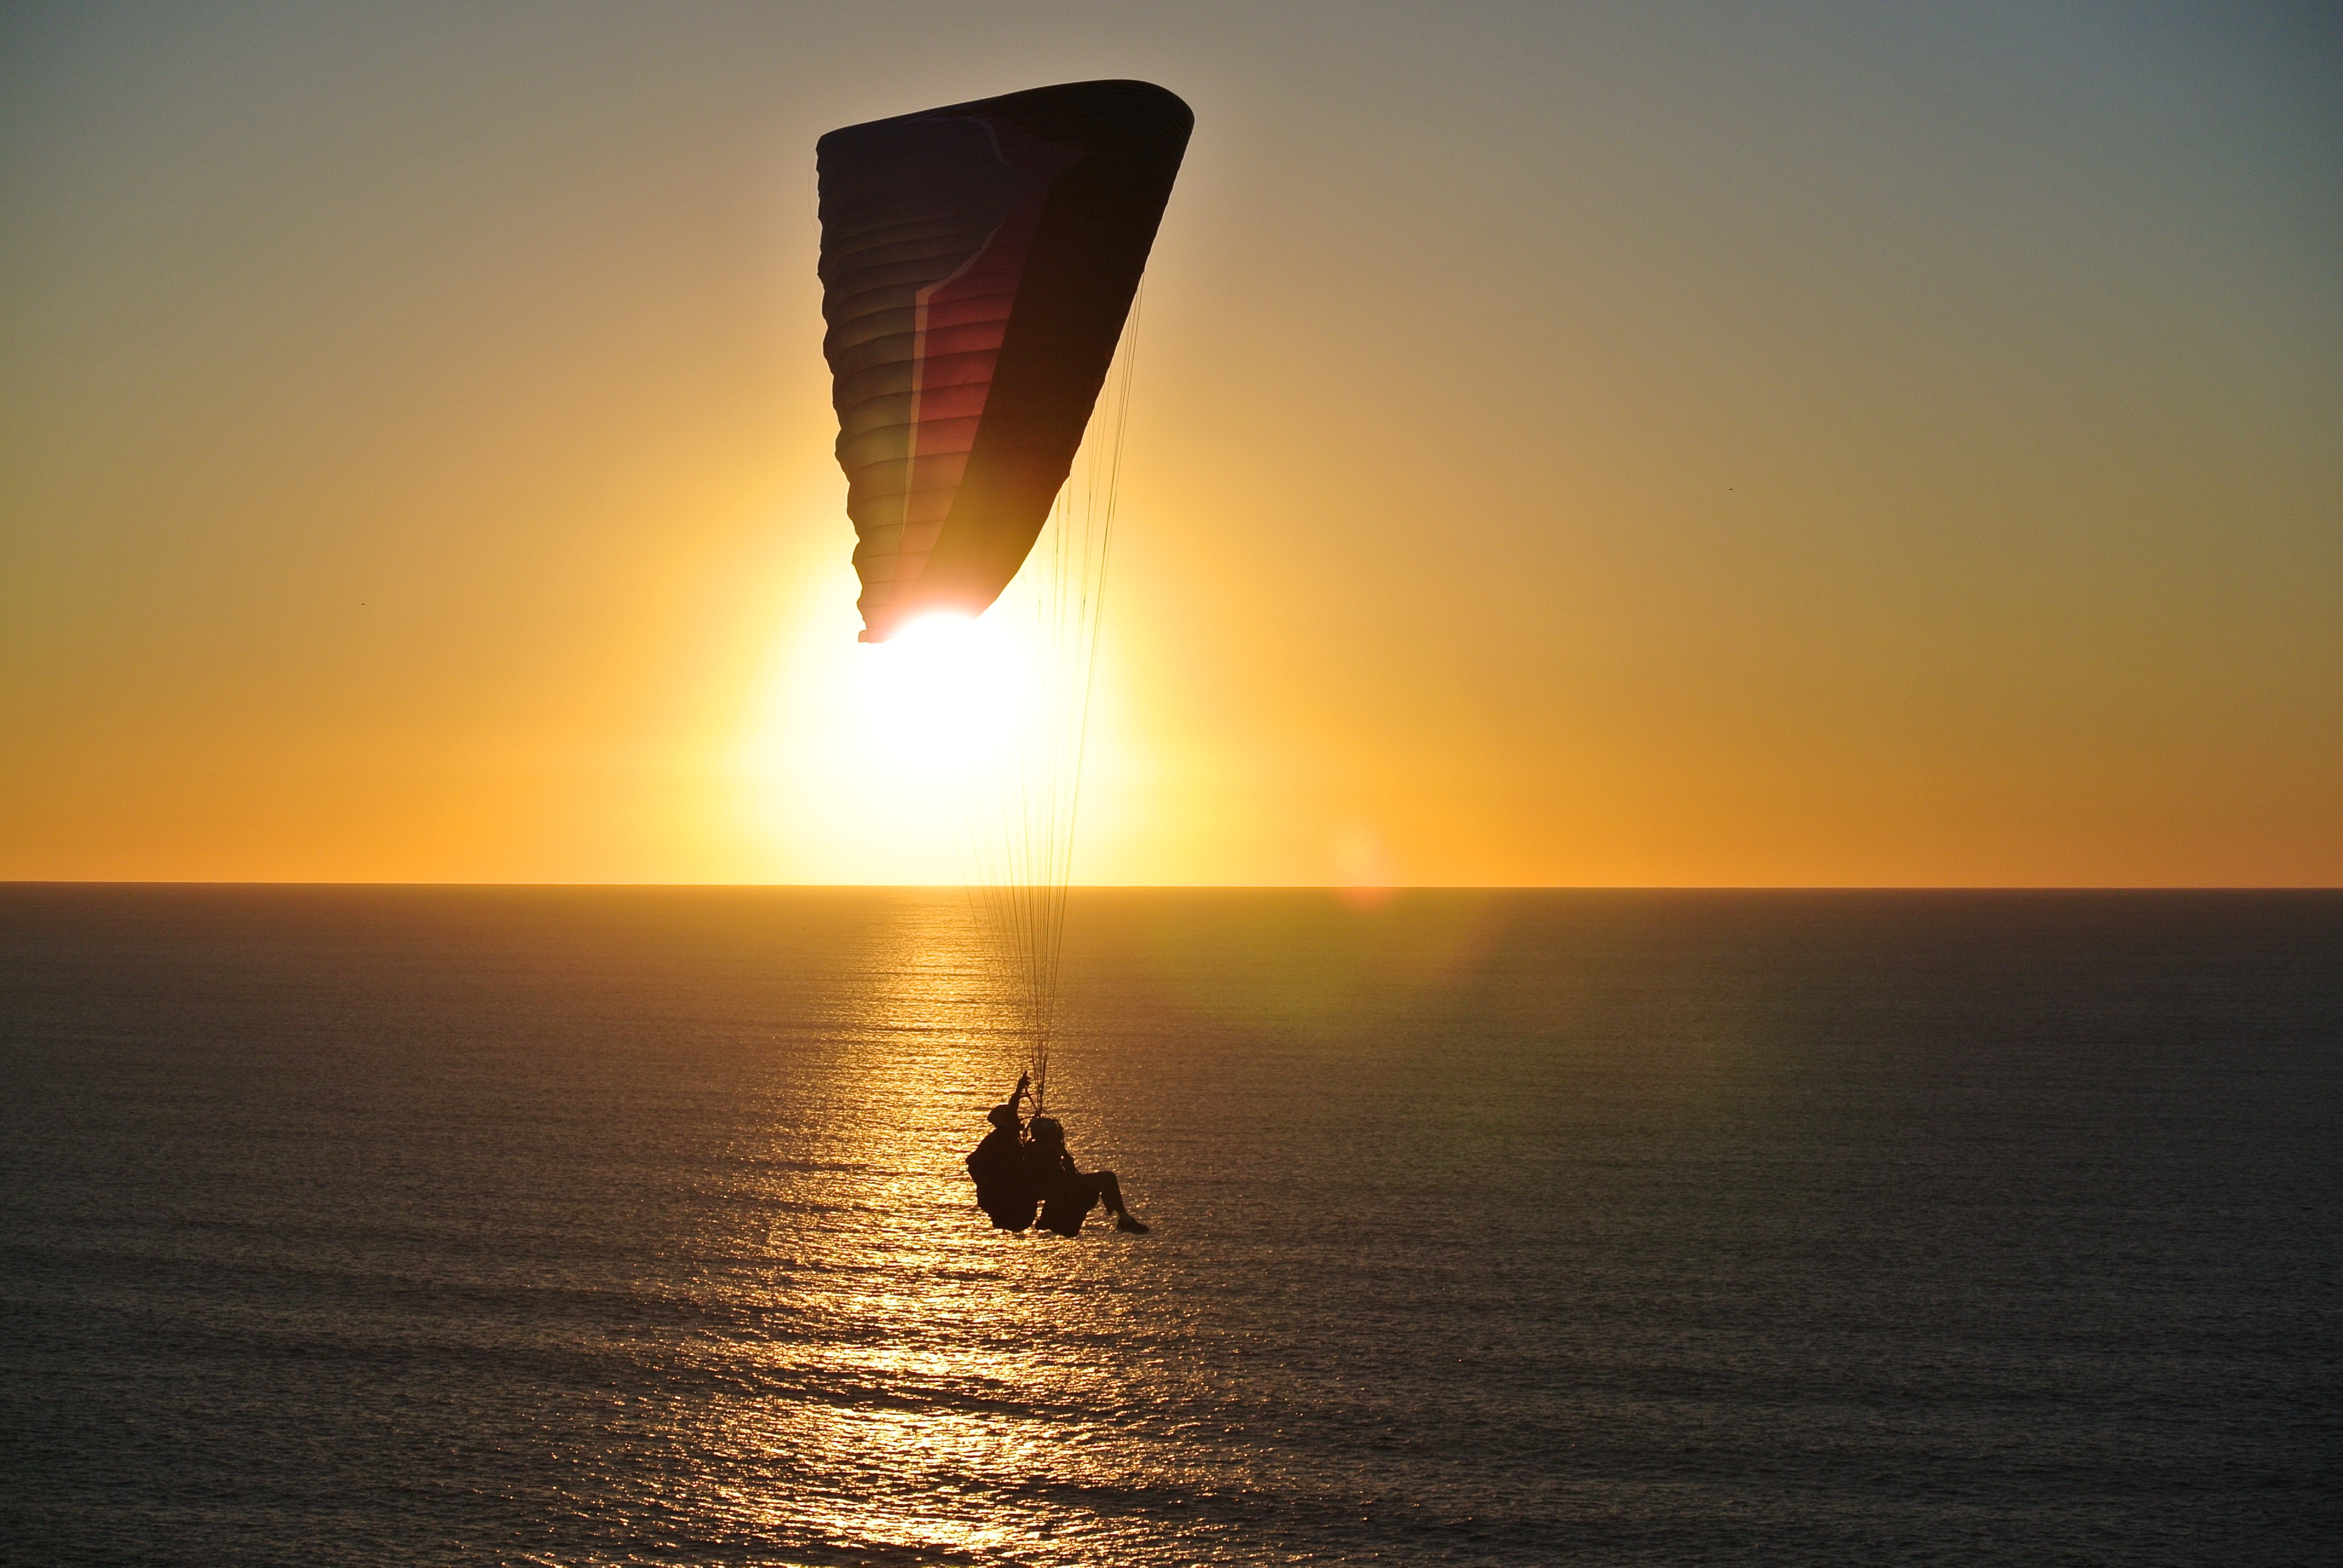
beach, sea, water, ocean, horizon, silhouette, people, sun, sunrise, sunset, sunlight, adventure, dawn, flying, aircraft, dusk, vehicle, parachute, fun, joy, atmosphere of earth